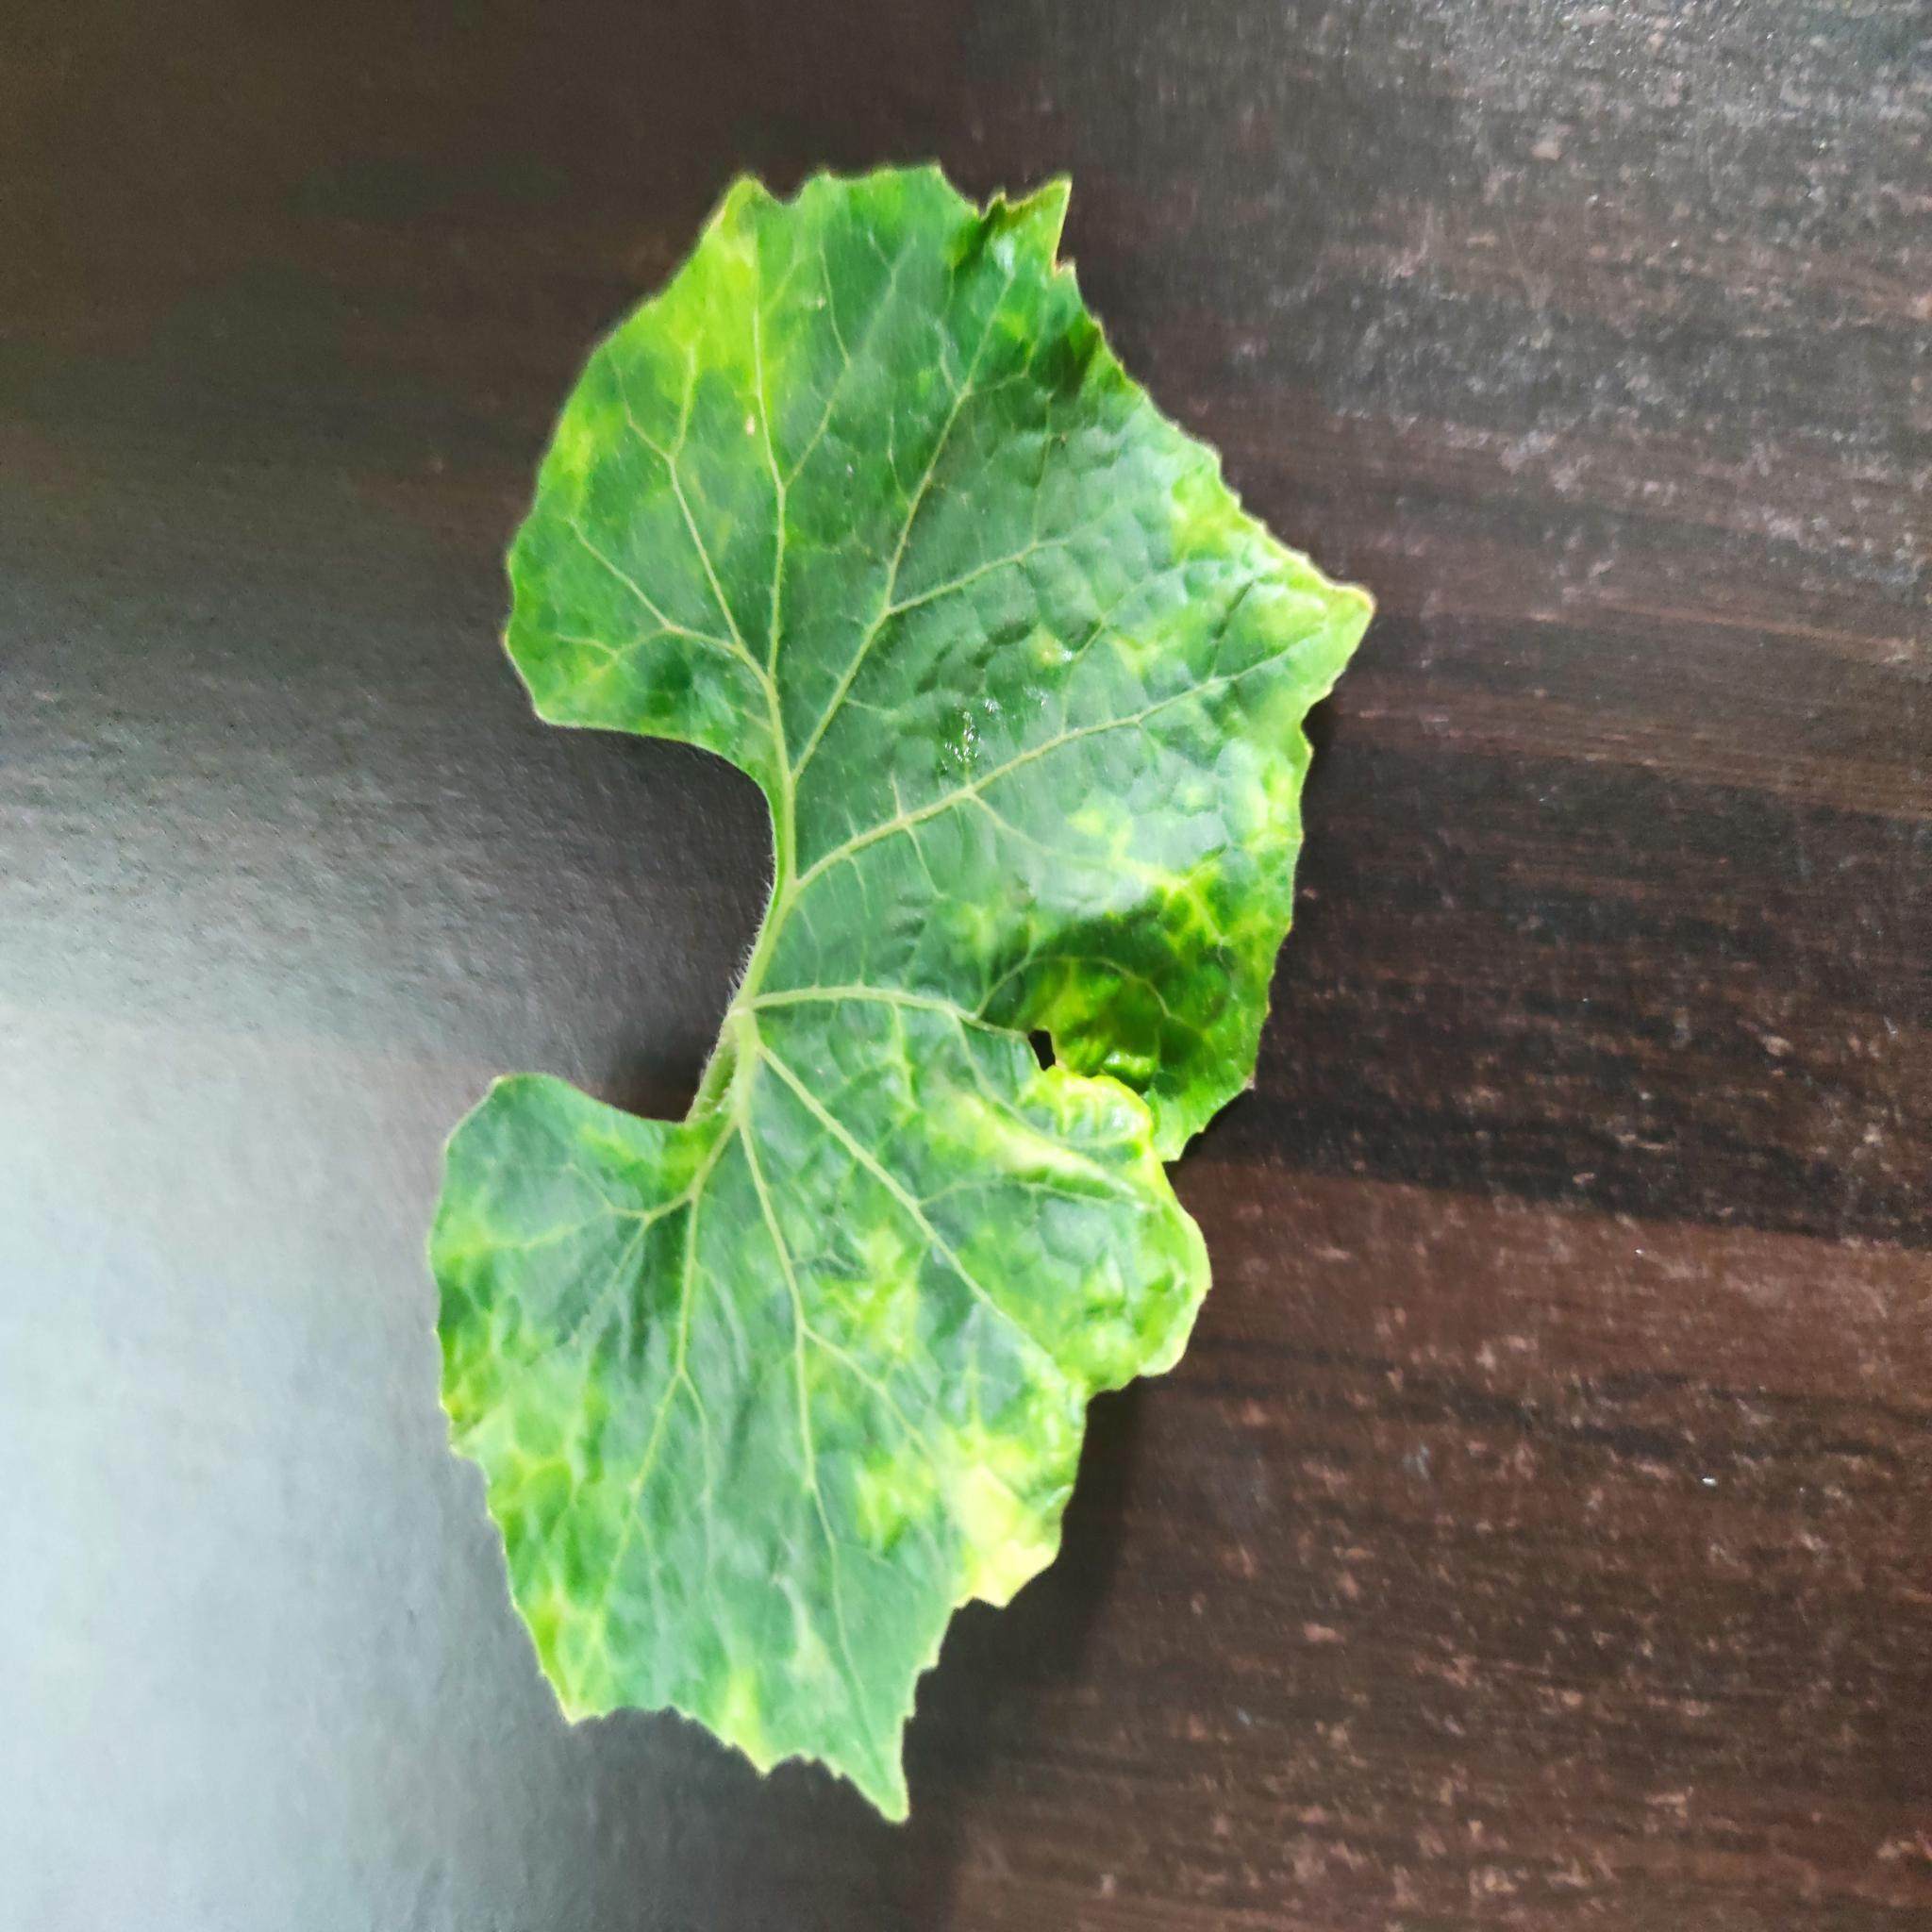
Label: Leaf curl